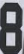
Number: 8